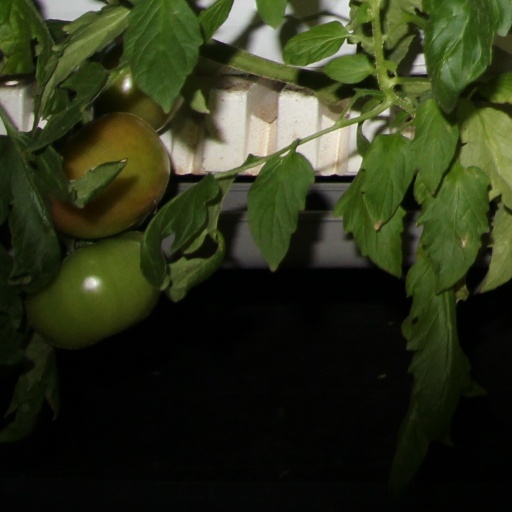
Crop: tomato